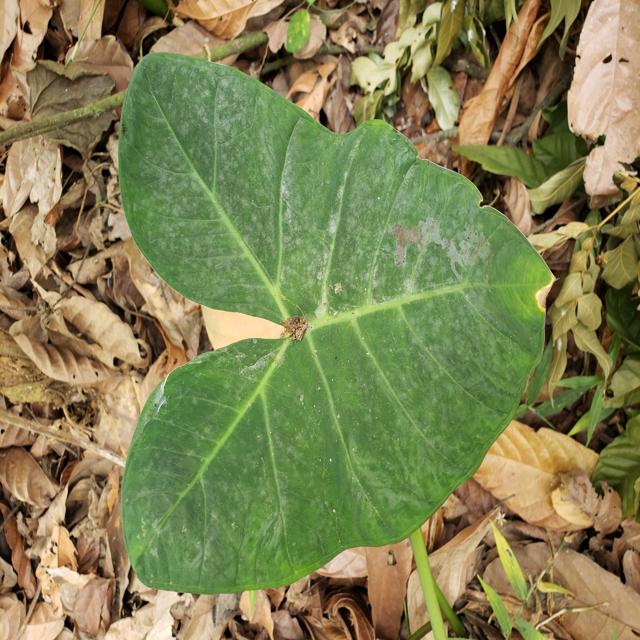
Label: Healthy